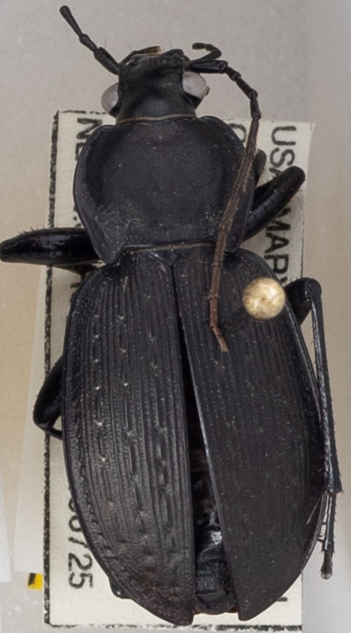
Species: Carabus vinctus
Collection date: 2019-07-25 04:00:00
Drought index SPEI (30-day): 0.074
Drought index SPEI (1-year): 1.69
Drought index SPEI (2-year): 1.69